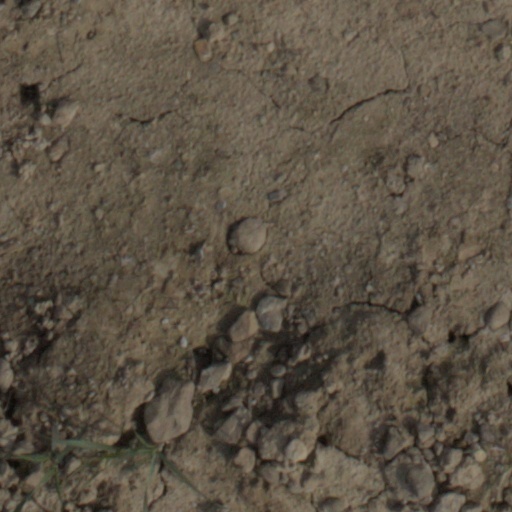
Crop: wheat